Dykes on Bikes

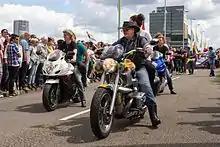
Dykes on Bikes leading the 2016 Cologne Pride

The first formal appearance of the Dykes on Bikes was in 1976 at San Francisco's Pride parade where the riders were placed first as motorcycles didn't always run reliably at the same walking pace as the rest of the parade and, as first contingent, they were able to move faster. Although the original group self-identified as "Dykes on Bikes" and were known as such, over the years they have used "the Women’s Motorcycle Contingent/ Dykes on Bikes" to encompass those who identified as gay, lesbian, bisexual, transgender or femme, androgyne, genderqueer, non-binary, gender-fluid and boi.